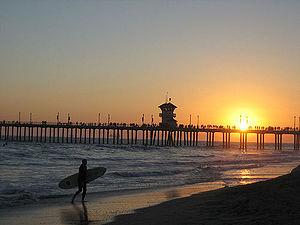
Huntington Beach est une municipalité côtière du comté d'Orange, située dans le sud de l'État de Californie. Selon le recensement de 2012, la ville a une population de 189 707 habitants. Elle est entourée au sud-ouest par l'océan Pacifique, Seal Beach au nord-ouest, Costa Mesa à l'est, Newport Beach au sud-est, Westminster au nord et Fountain Valley au nord-est.